Ås Church (Innlandet)

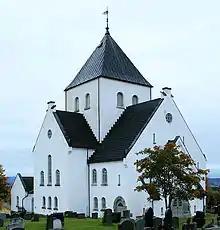
View of the church

Ås Church ( or historically) is a parish church of the Church of Norway in Vestre Toten Municipality in Innlandet county, Norway. It is located in the village of Bøverbru. It is the church for the Ås parish which is part of the Toten prosti (deanery) in the Diocese of Hamar. The white, stone church was built in a cruciform design in 1921 using plans drawn up by the architect Henry Bucher. The church seats about 500 people.